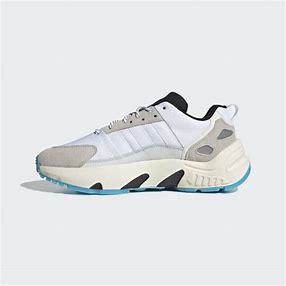
Brand: Adidas
Model: ZX 22 Boost